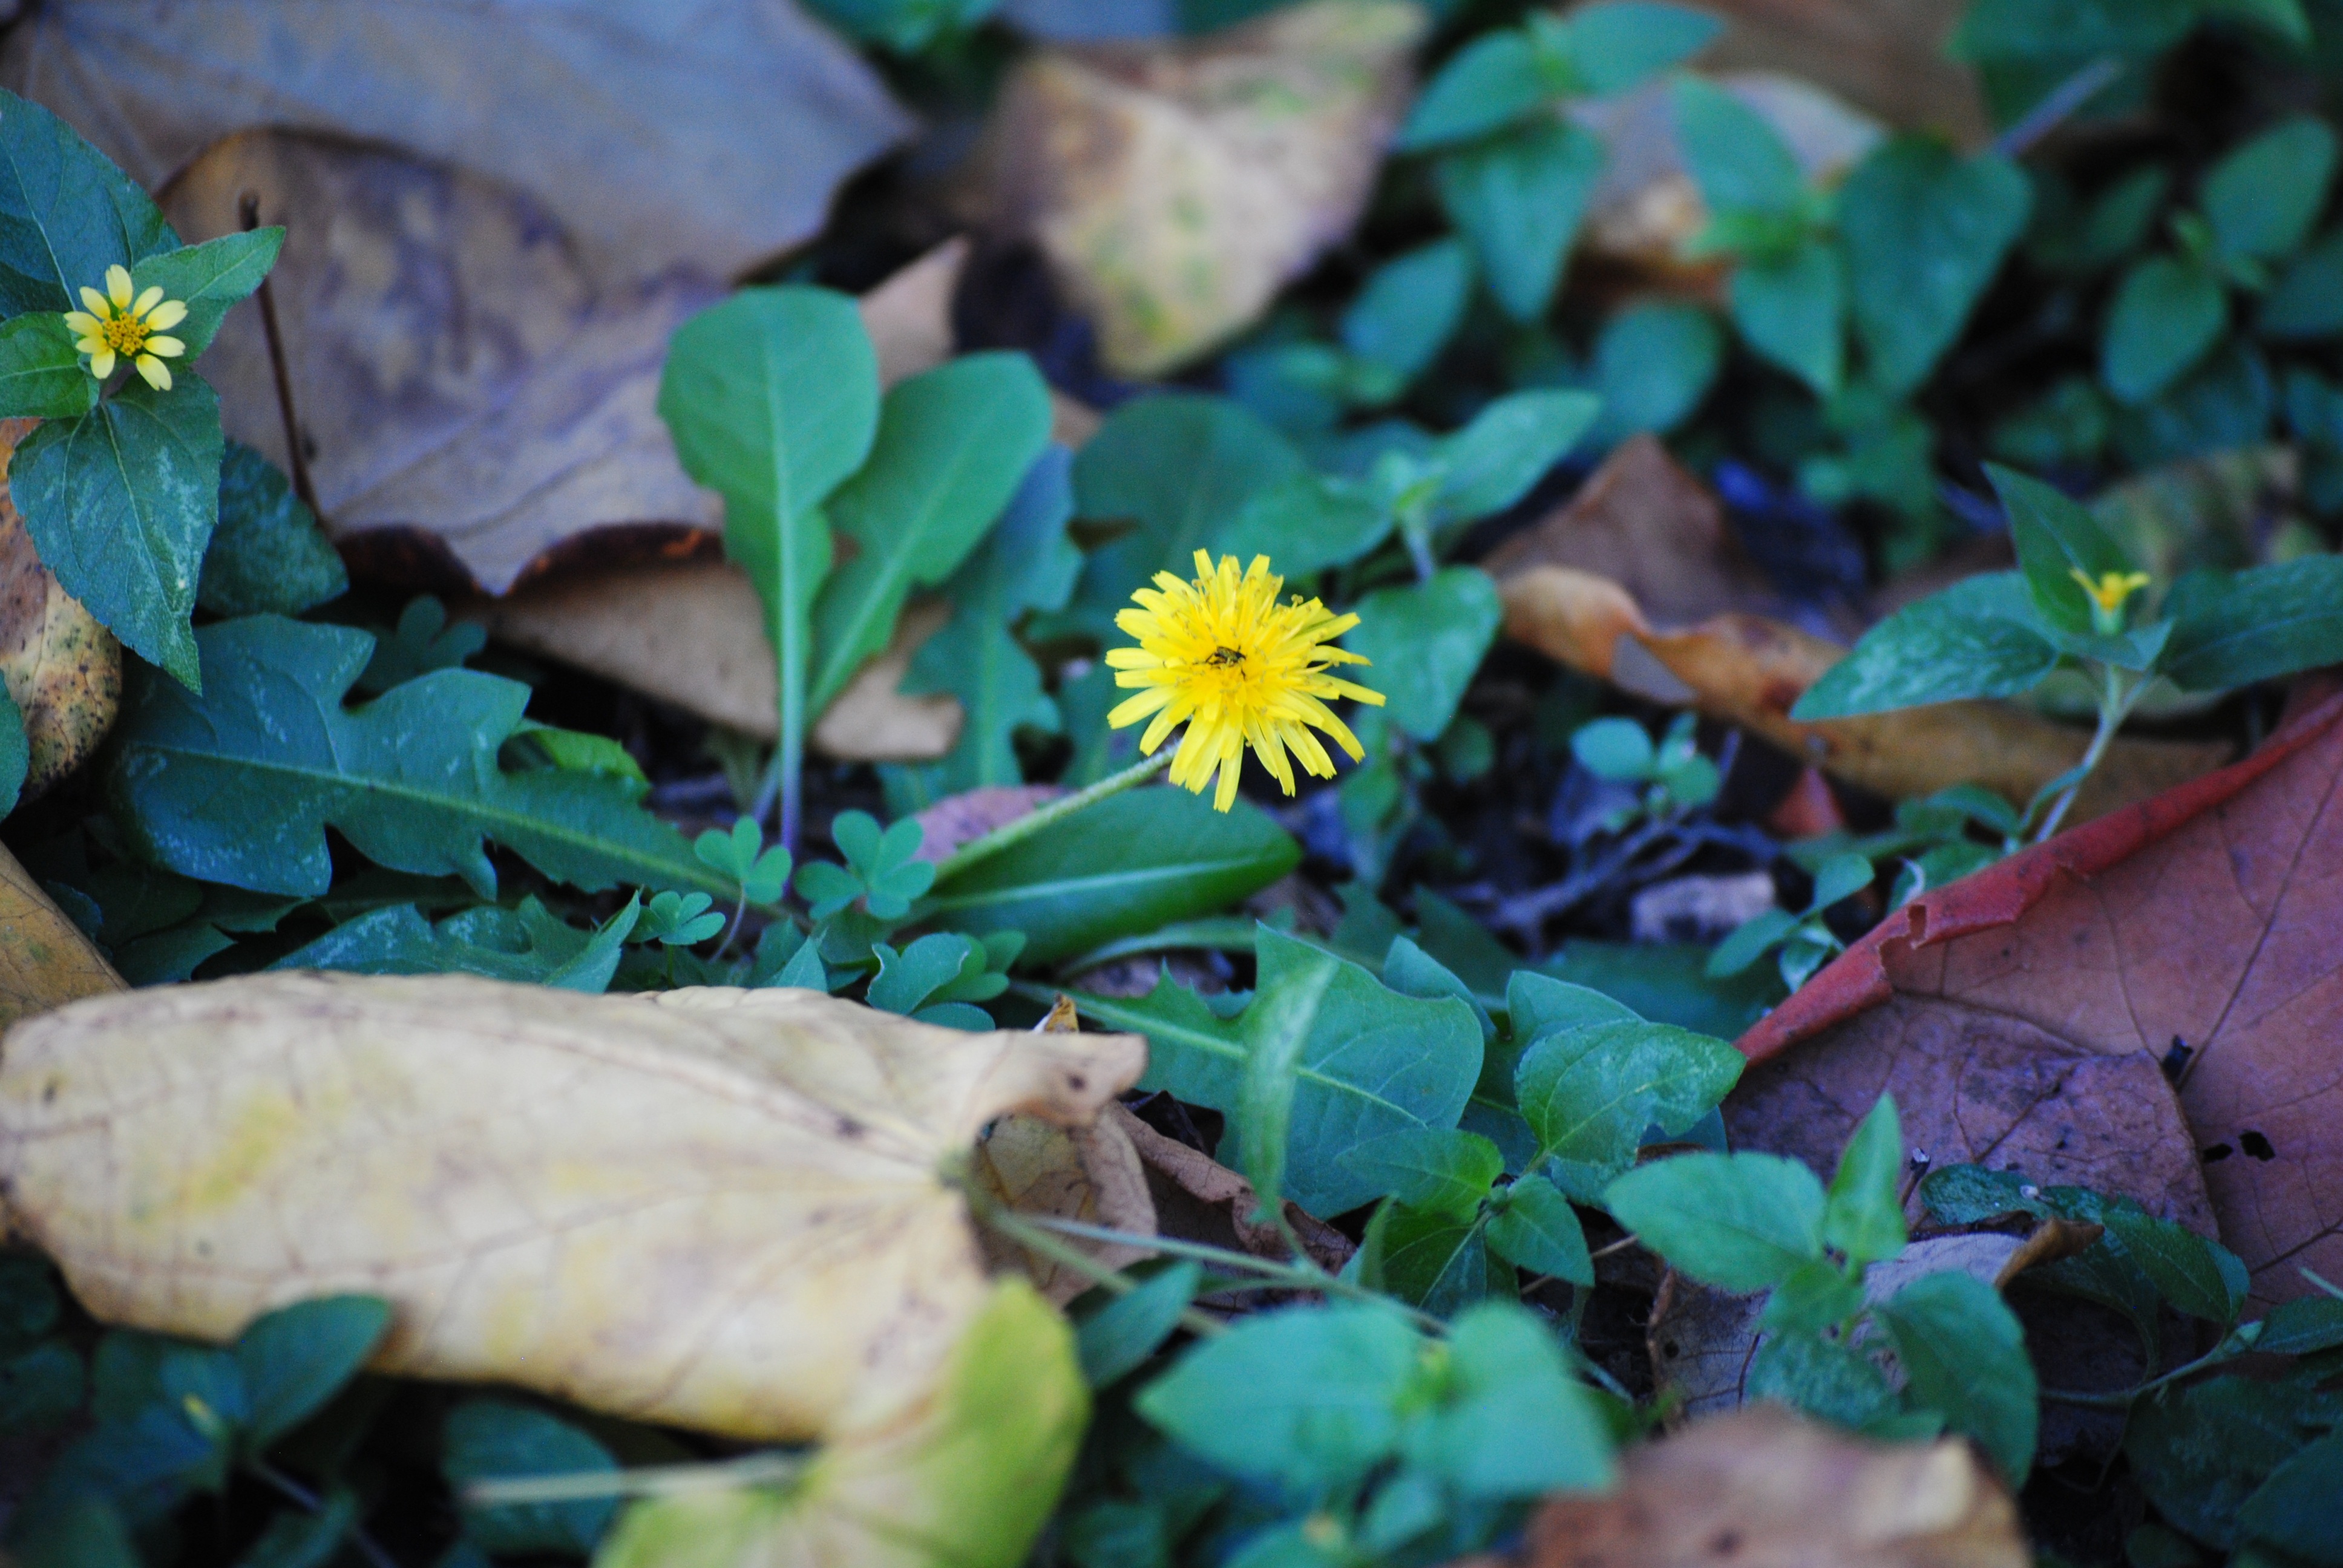
nature, outdoor, growth, plant, dandelion, leaf, flower, petal, floral, wild, foliage, green, park, botany, yellow, flora, fauna, wildflower, weed, macro photography, flowering plant, land plant